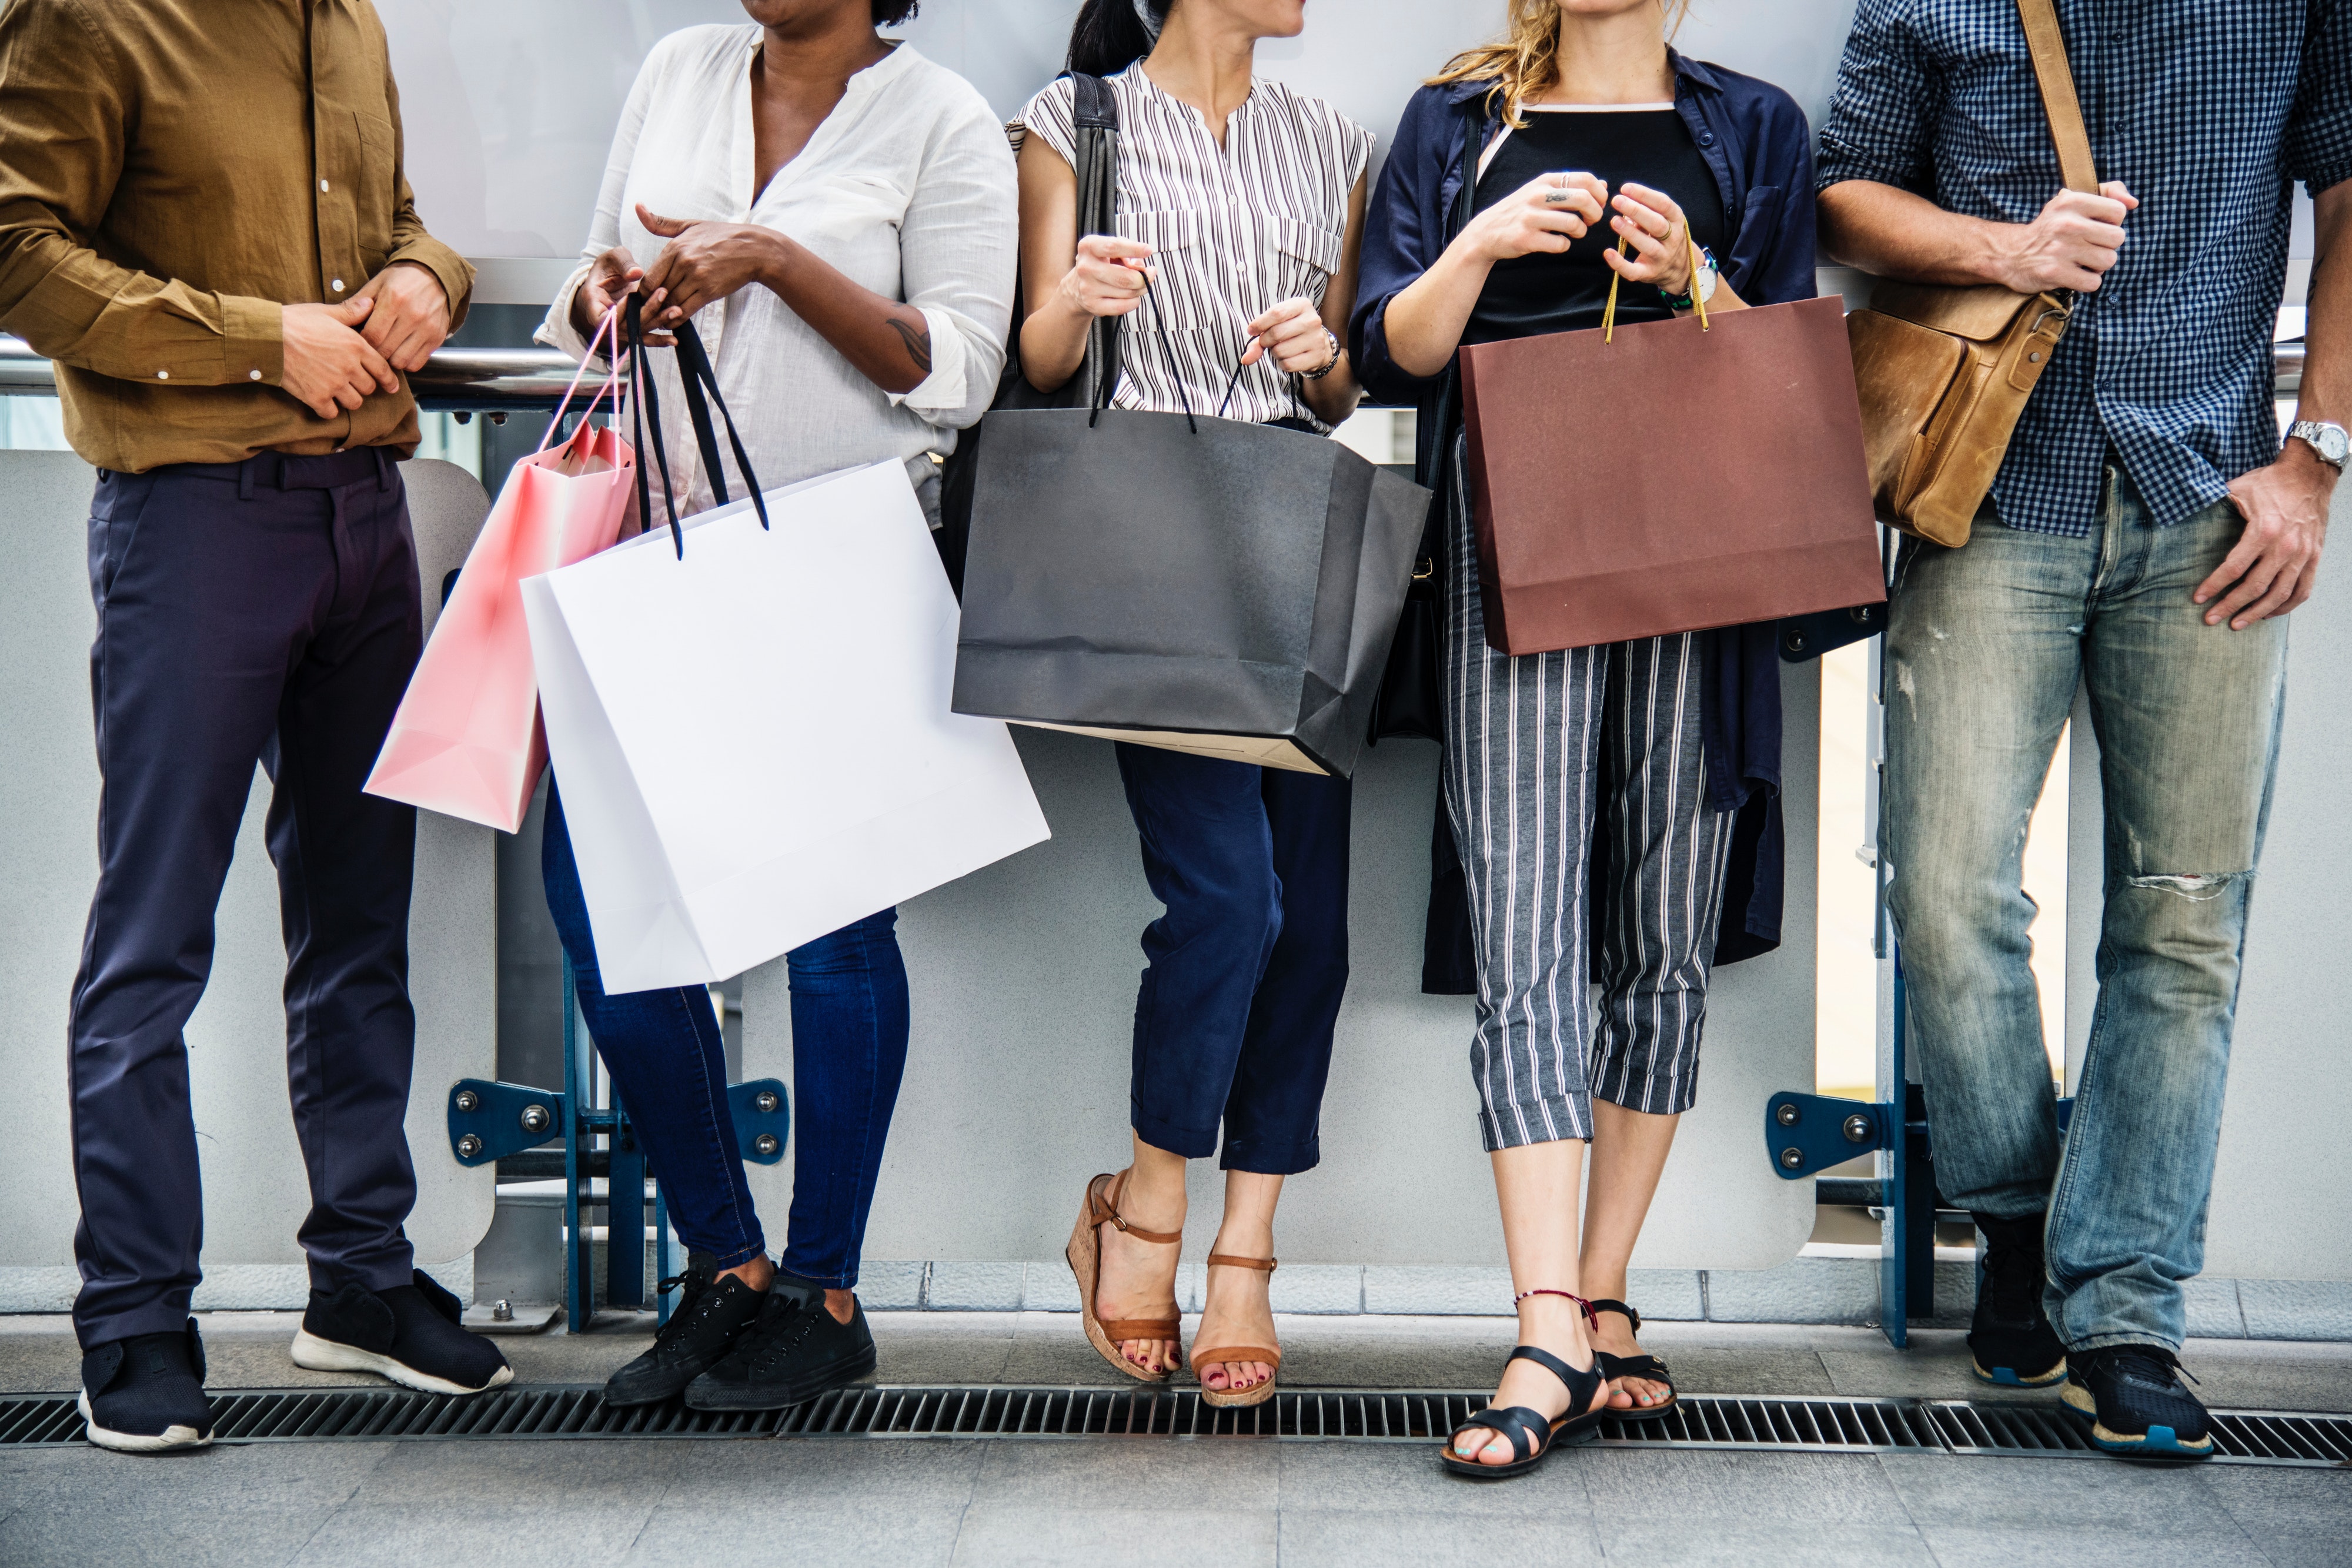
street fashion, fashion, snapshot, jeans, footwear, shopping, leg, shoe, bag, street, fashion accessory, white collar worker, denim, business, handbag, style, tote bag, sitting, human leg, trousers, Luggage and bags, tourism